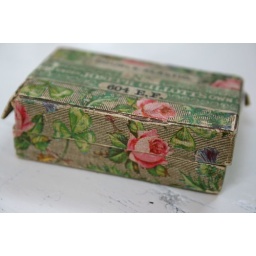
tiny little box from the flea market...25 cents...made in England...loved the pink roses